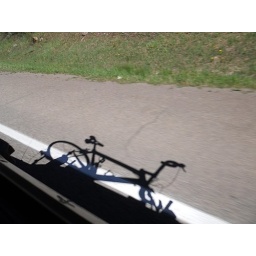
Ti refers to his road bike as &amp;quot;the princess.&amp;quot; Here she is in her shadowy glory.Photo taken by Ti Hays